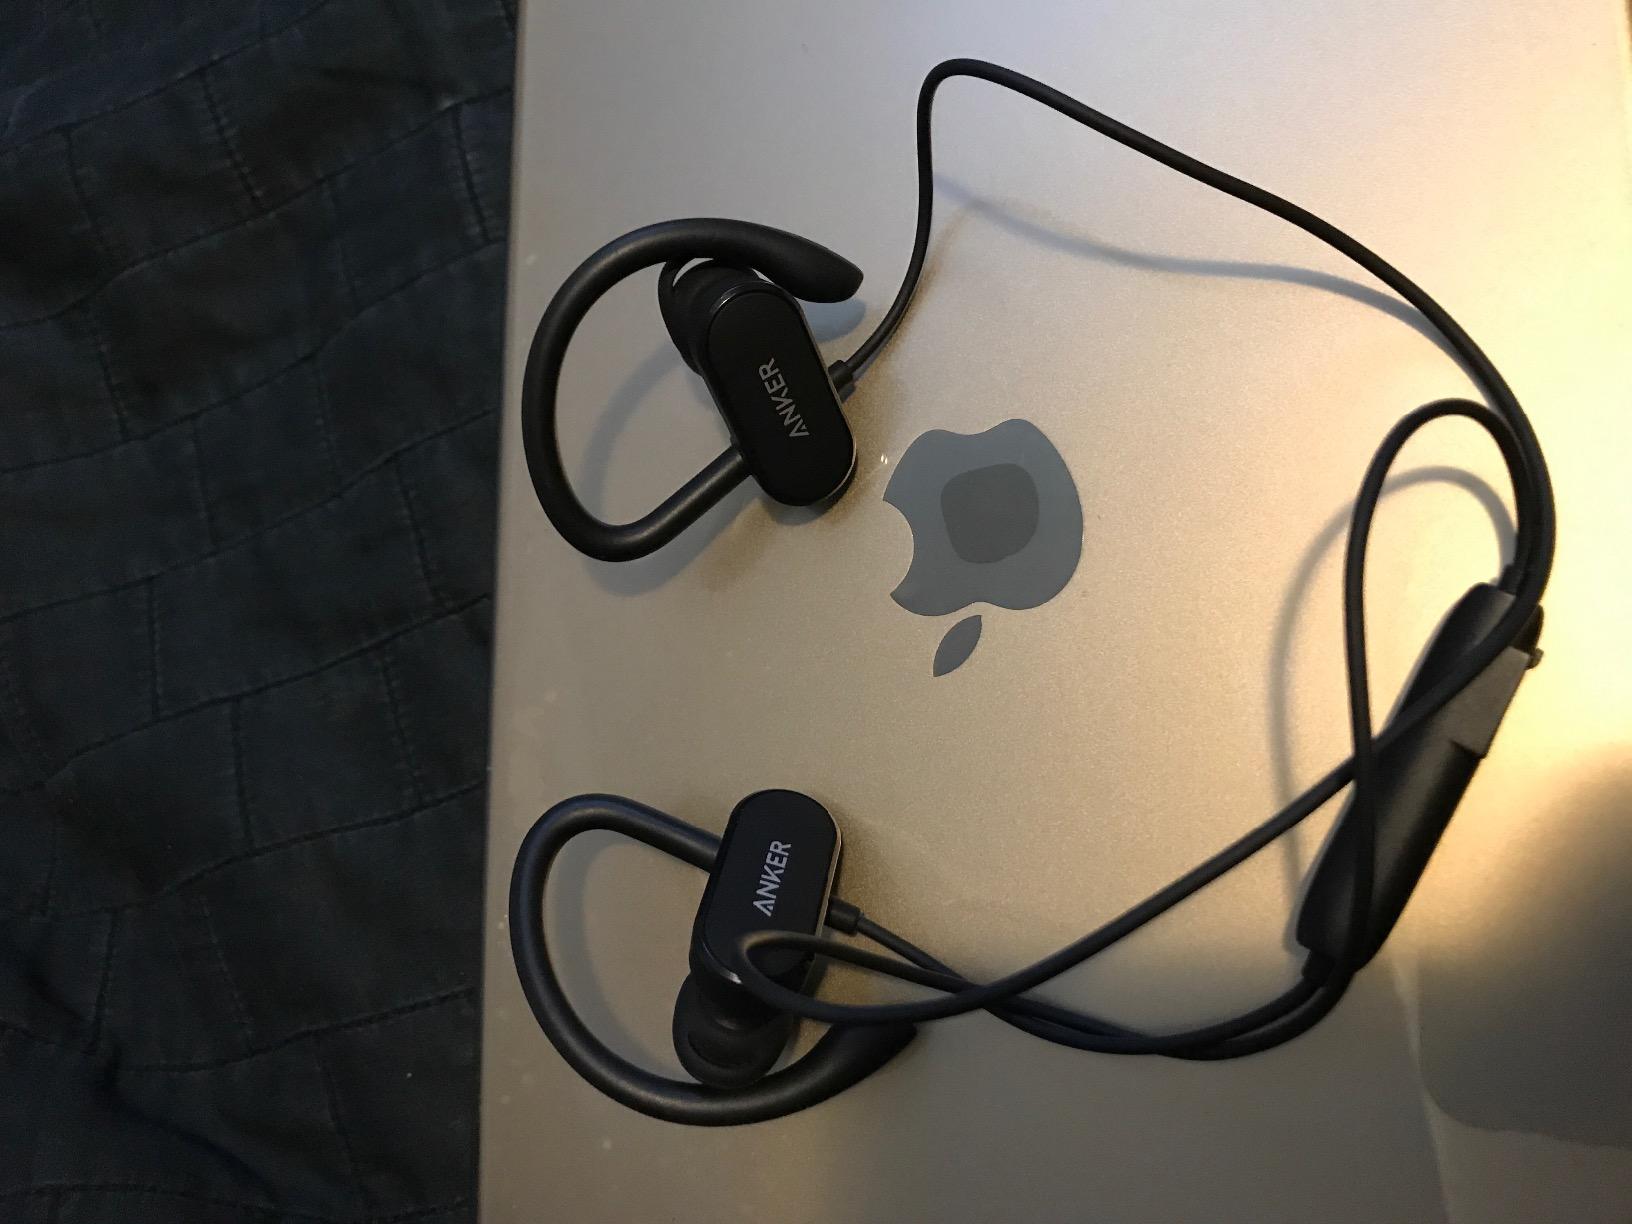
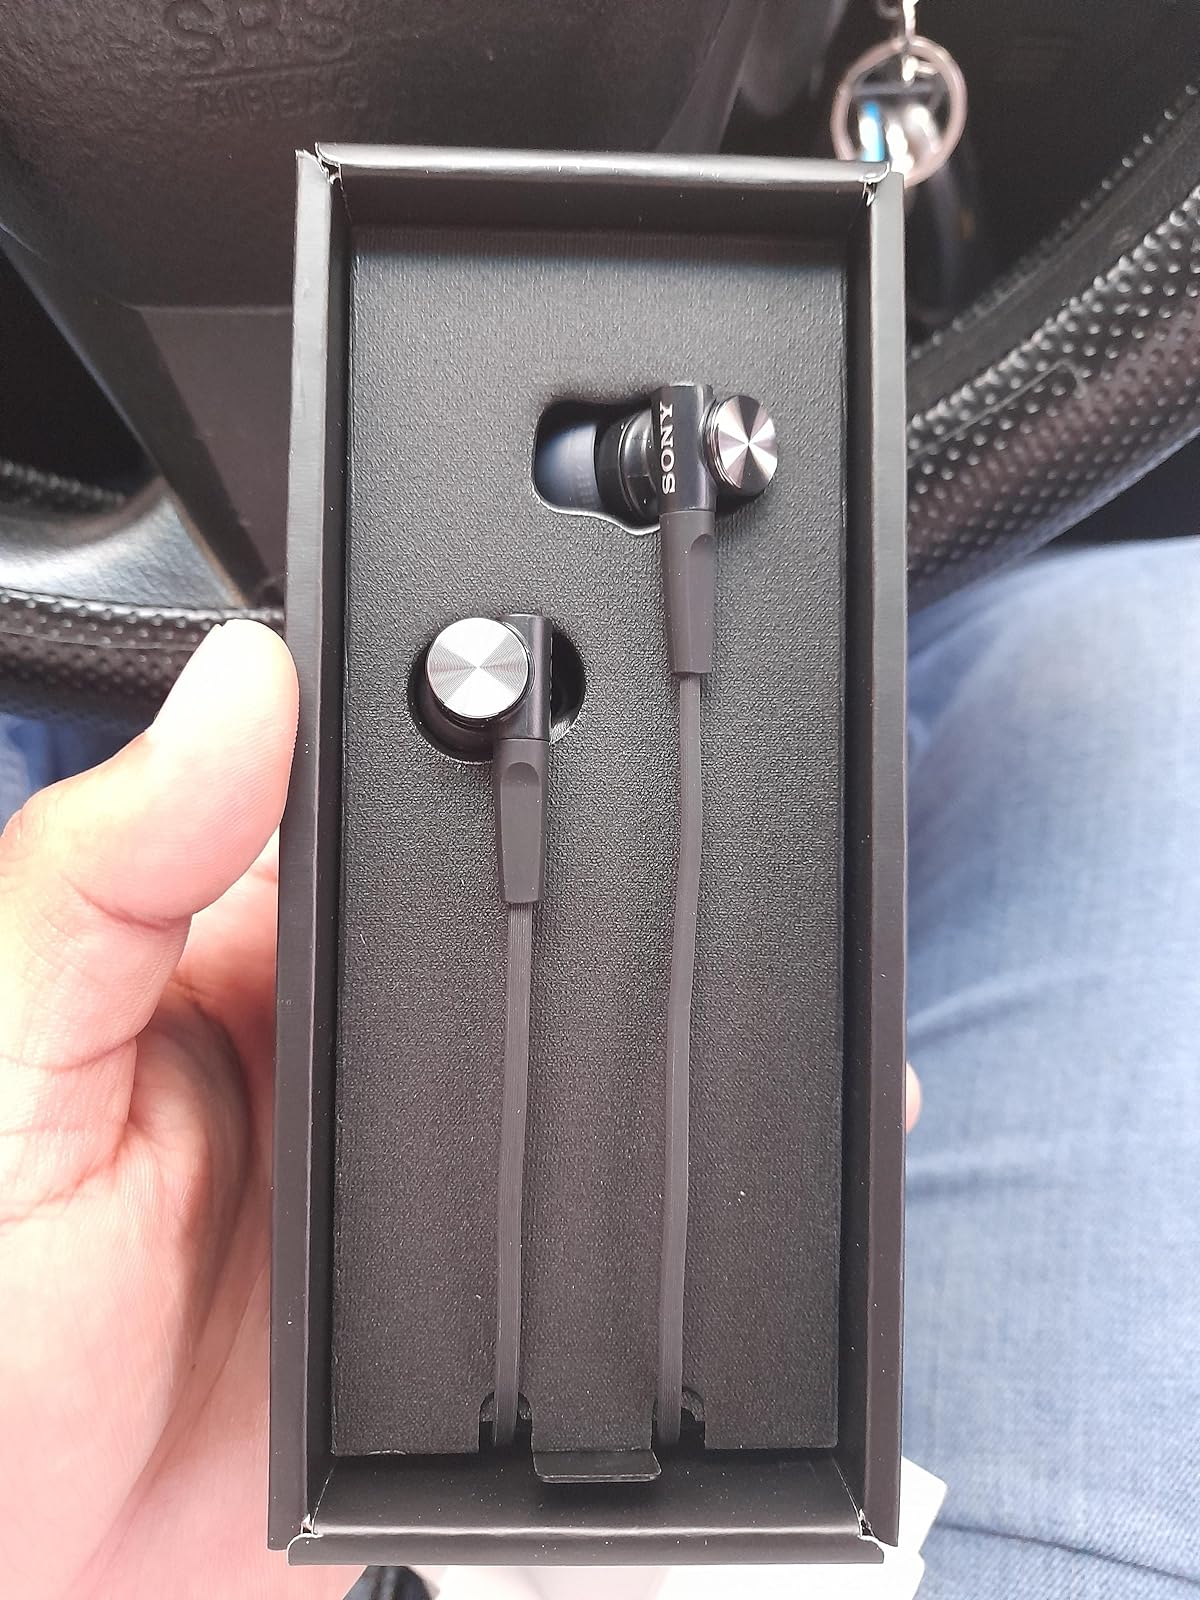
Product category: headphones
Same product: no